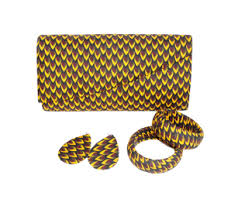
Lii poset la ak ñaari jaaro nopp ak ñaari lam yu ñuy takk ci loxo. Ëe, ñoom ñépp nag ñoo niroo ni ñu leen defaree. Li ñu leen defare am na jaune, am na xonq, am am it ñuul bu xaw a dër lu laal bula tuuti.